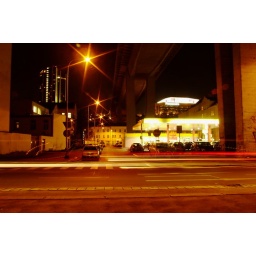
A shot of evening time in street under the biggest bridge in Prague, Bohemia